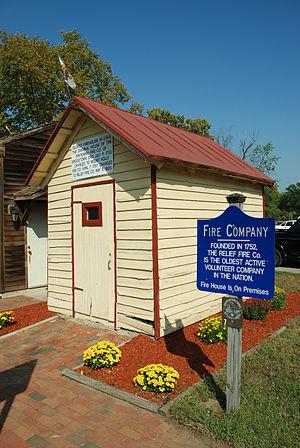
La ville de Mount Holly est le siège du comté de Burlington, dans l'État du New Jersey, aux États-Unis. Mount Holly détient le statut municipal de township.